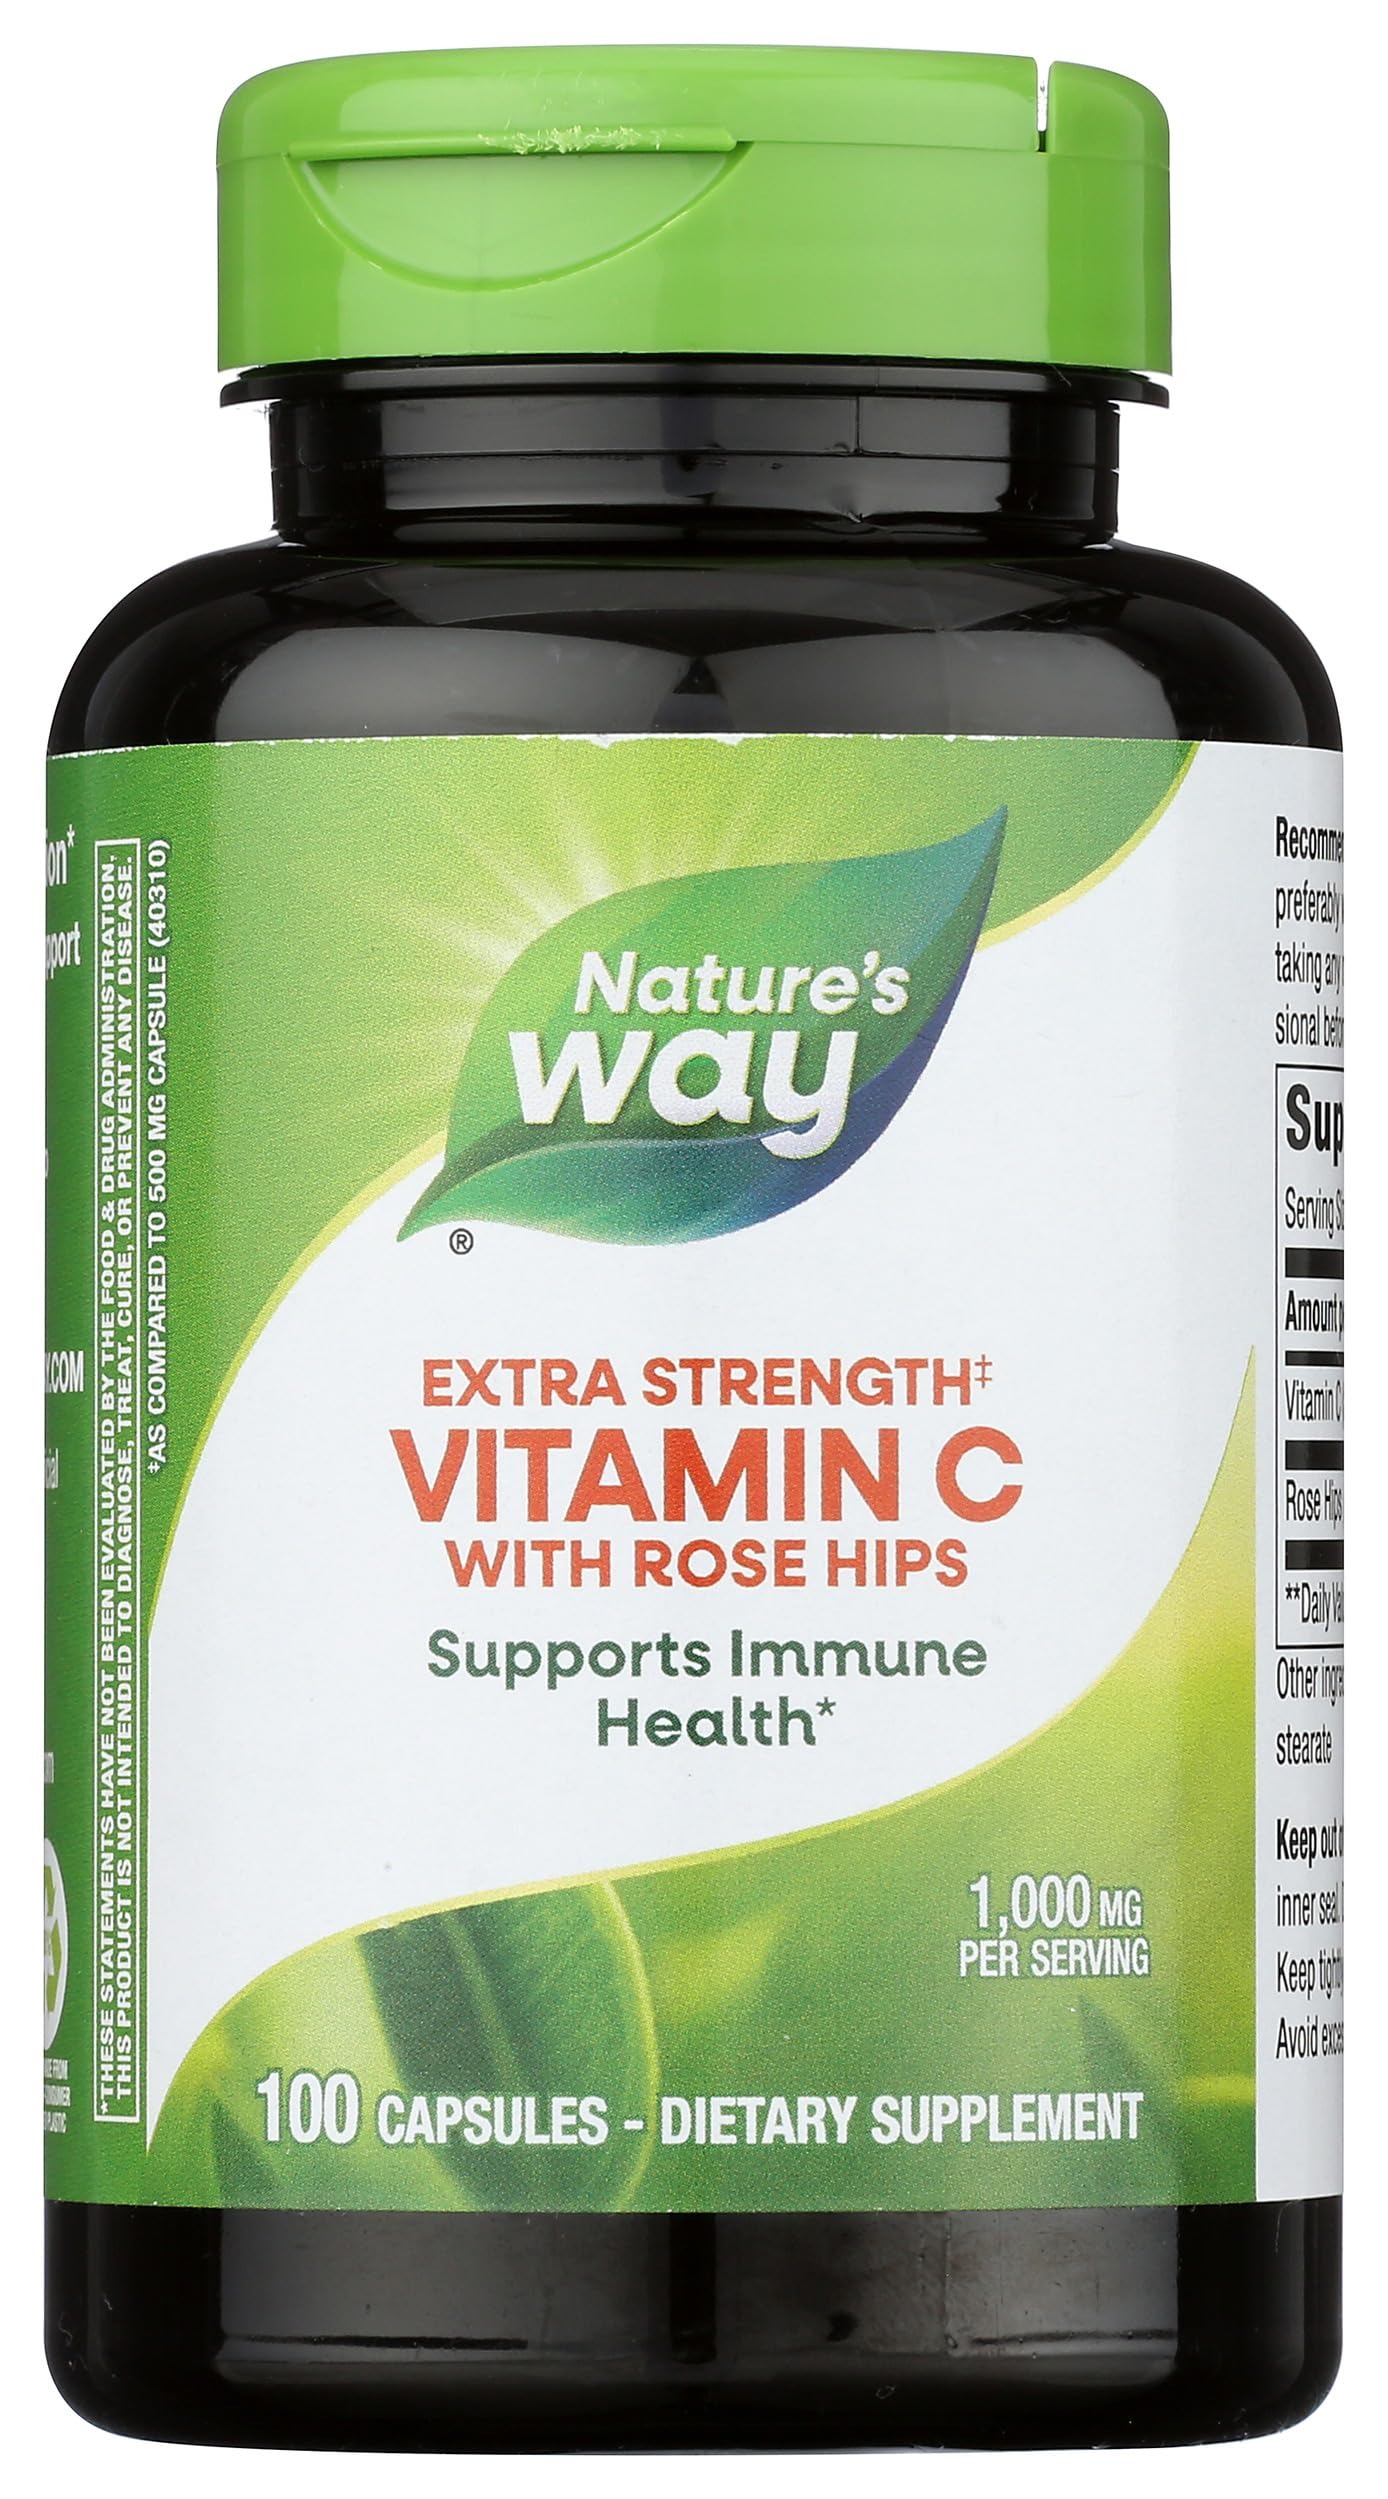
Item Name: Natures Way Vitamin C 1000-Rosehips, 100 ct
Bullet Point: Health Supplements / Vitamins and Minerals
Value: 100.0
Unit: Count

Price: 15.99